Rugby union in South Africa

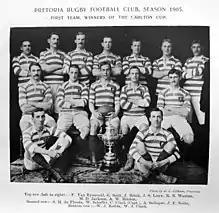
The Pretoria RFC team of 1905

From the early years the game had been enthusiastically and passionately adopted by coloured and black populations in the Cape colony, and the Eastern Cape in particular, but rugby organisation (under the South Africa Coloured Rugby Board formed in 1896) and teams were kept segregated with discrimination against black and coloured players and little government funding.